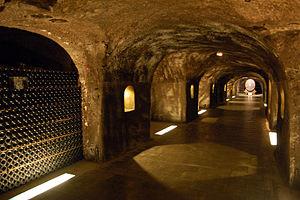
Les Coteaux, Maisons et Caves de Champagne sont un bien inscrit sur la liste du patrimoine mondial, en France, par l'UNESCO, le 4 juillet 2015.
Les routes touristiques du Champagne constituent un ensemble de circuits fléchés permettant de découvrir le vignoble champenois et de nombreux points d'intérêts touristiques.